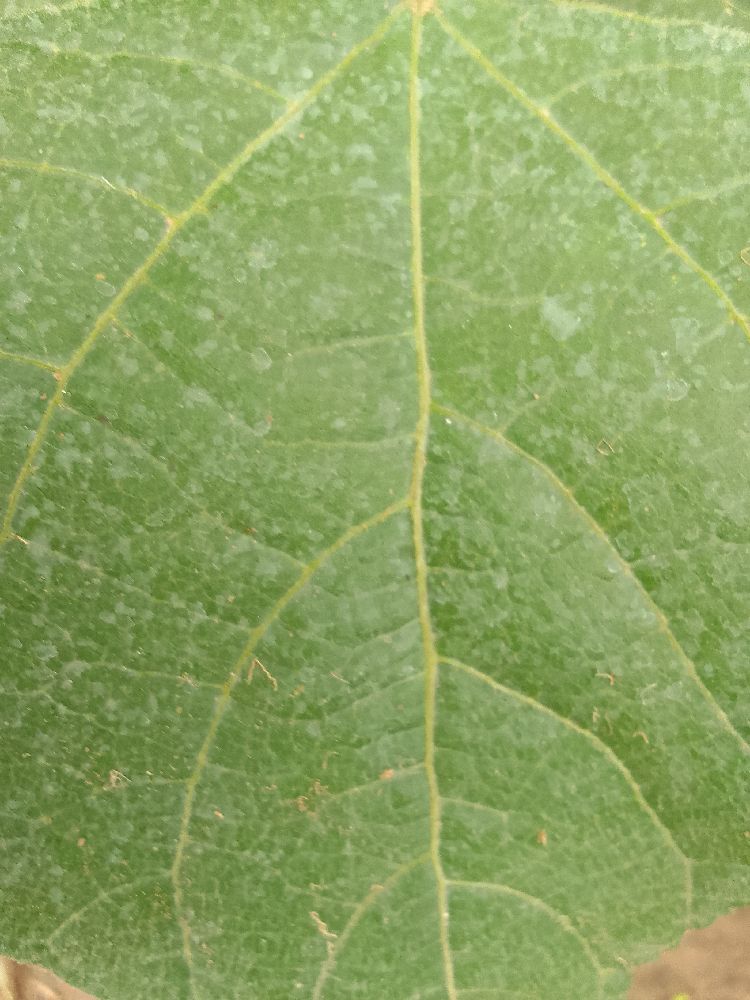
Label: healthy